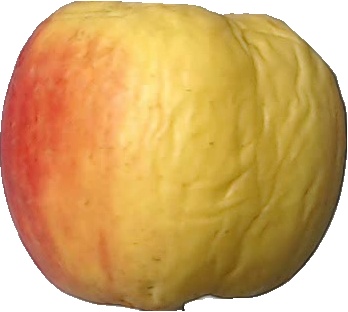
Label: apple_red_yellow_1